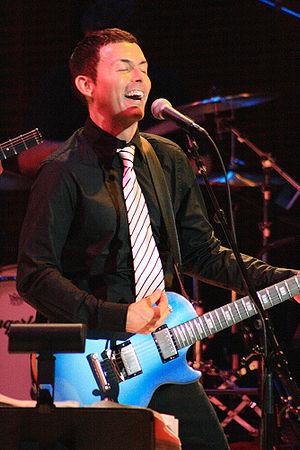
Richard Barone est un musicien pop américain.